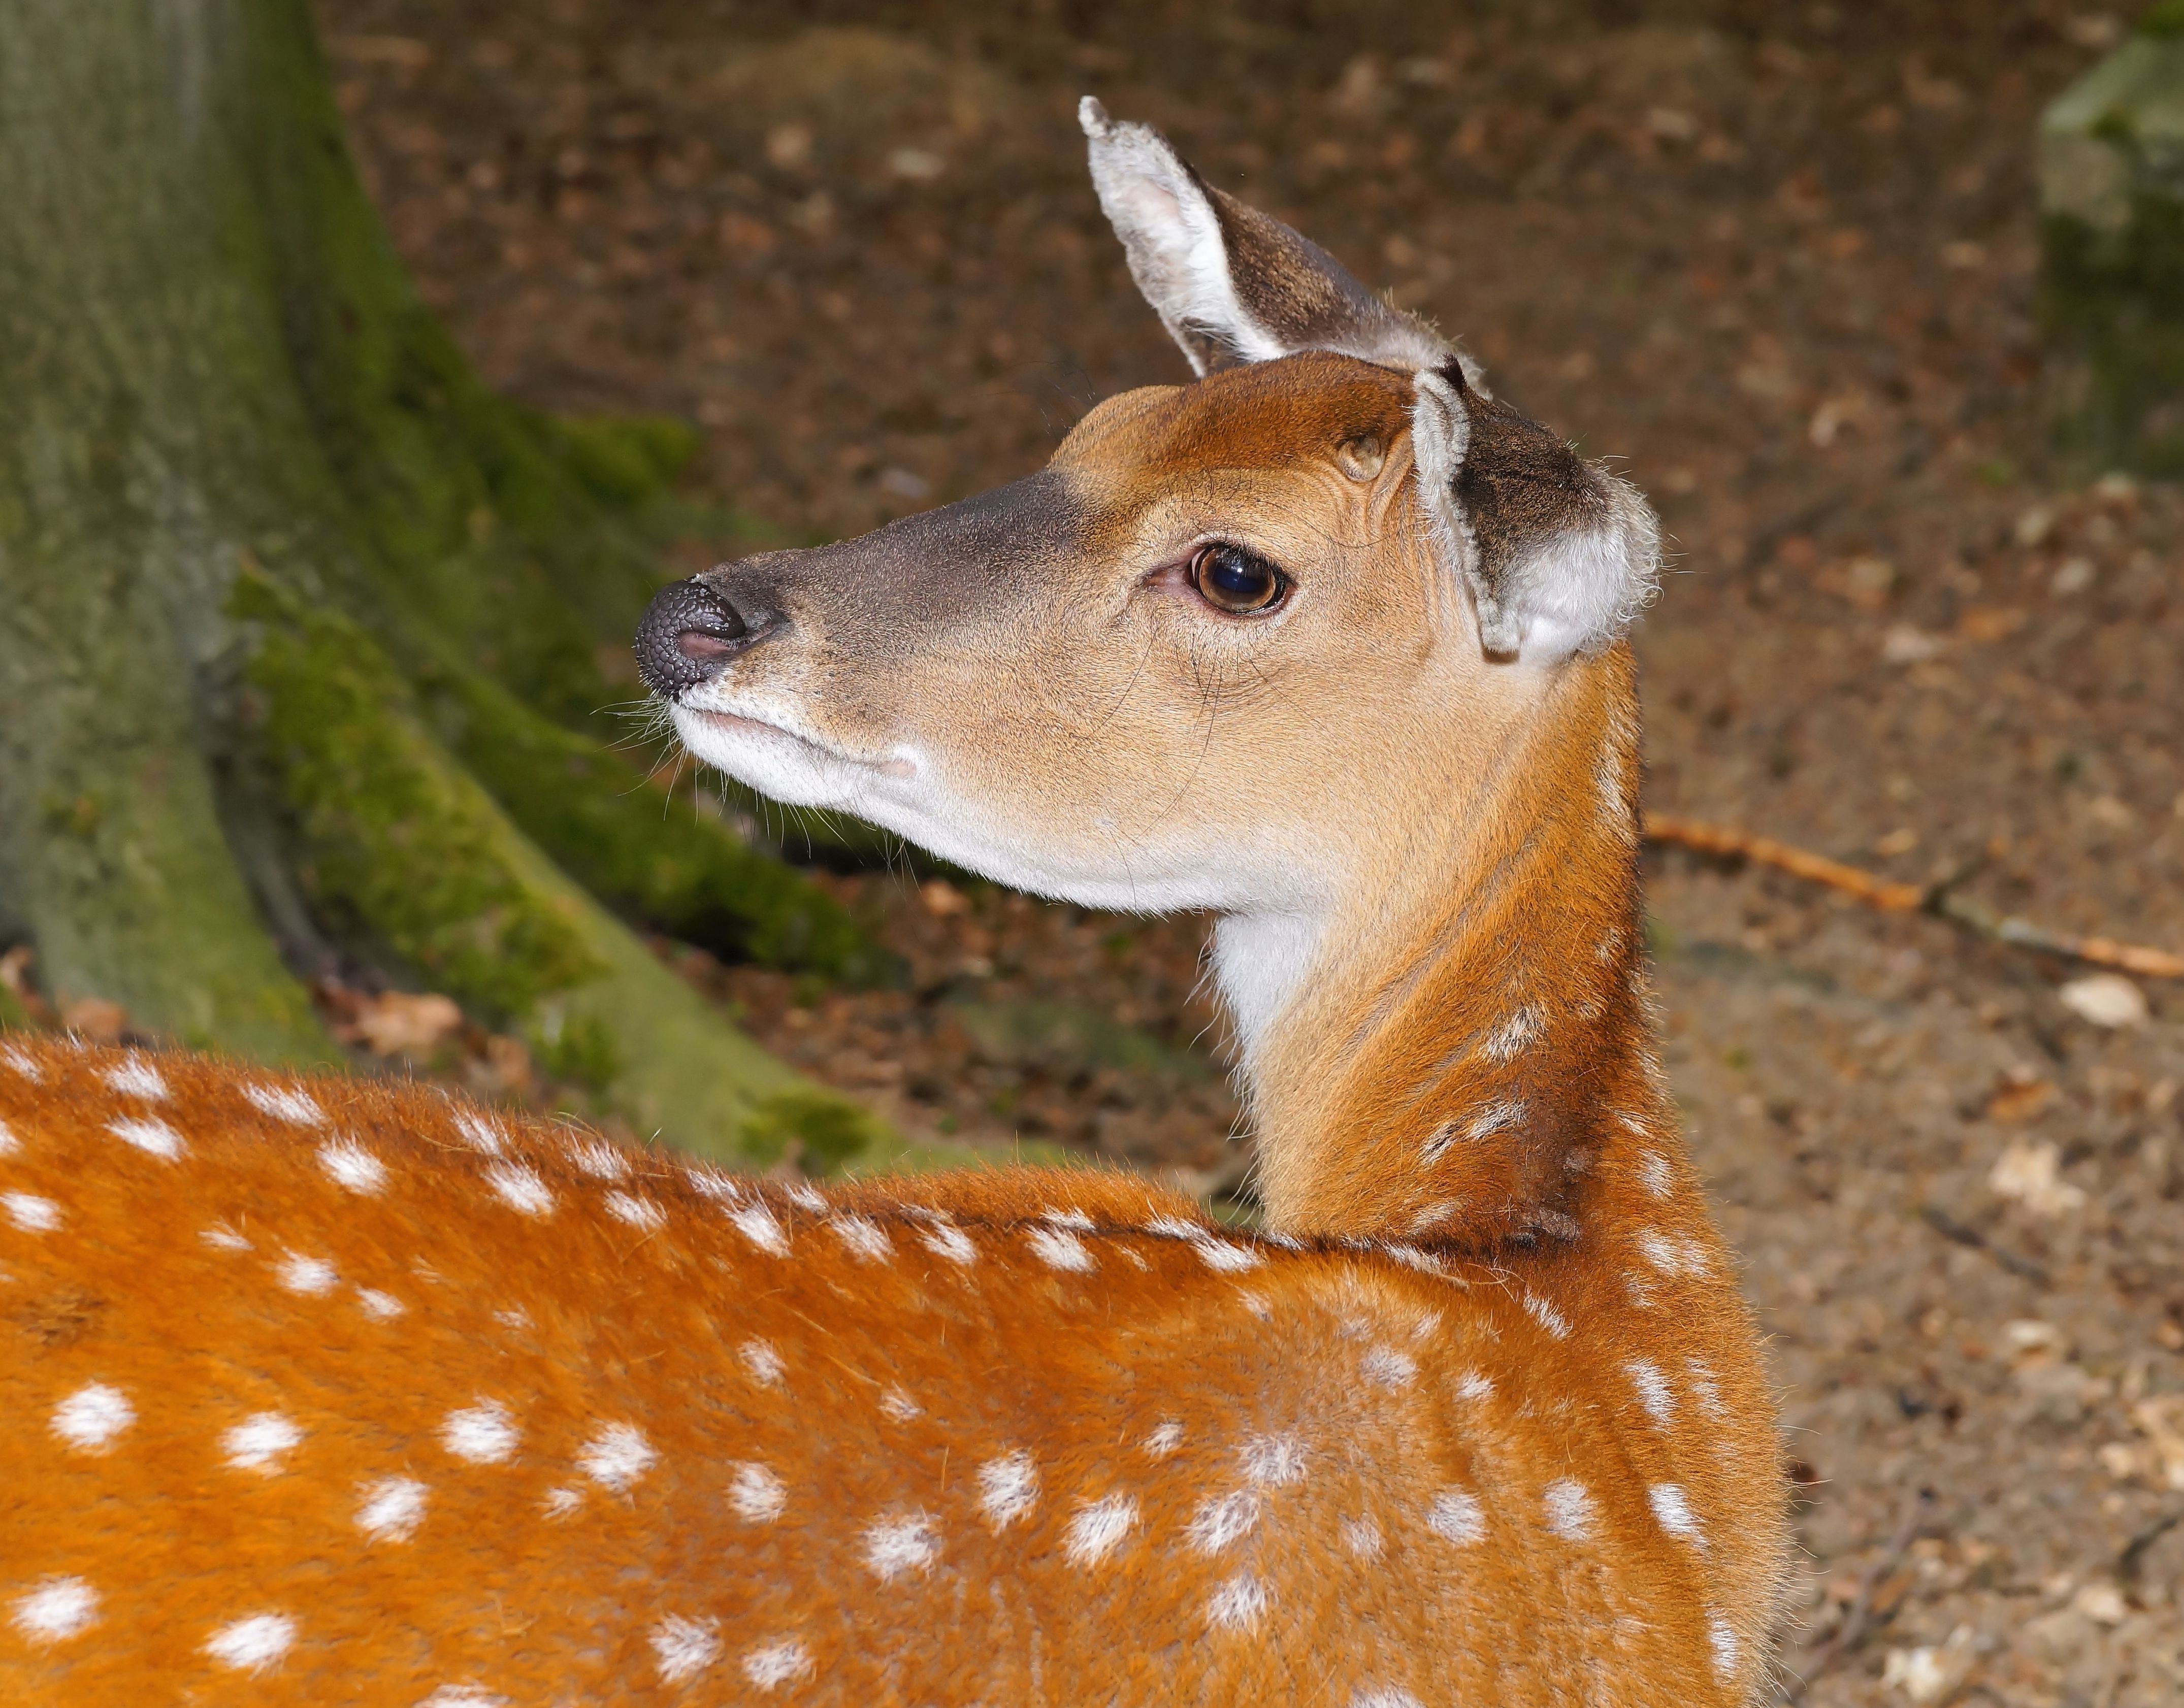
forest, sweet, view, animal, wildlife, deer, portrait, mammal, close, fauna, antelope, gazelle, face, spotted, eyes, furry, head, vertebrate, impala, curious, roe deer, scheu, attention, wildlife photography, animal portrait, head drawing, white tailed deer